ORWO

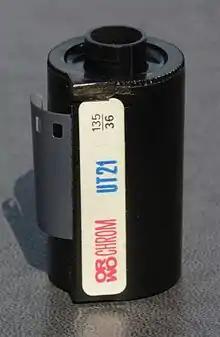
ORWOChrom UT21 - 135 film for colour slides (before 1990)

On the last day of 1953, Agfa Wolfen was returned to the GDR by the USSR as one of the last reparations companies. At this time the company still shared the AGFA trademark with Agfa Leverkusen and both companies produced films under the AGFA brand with the same names, such as Isopan F. To distinguish them, the film edge markings were L IF for Agfa Leverkusen, and W IF for Agfa Wolfen. Trading of materials however continued between plants.